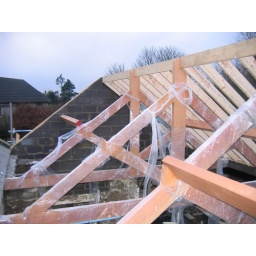
The red coloured trusses and purlins will be exposed in the kitchen roof when it is finished.